Confederation of Independent Poland

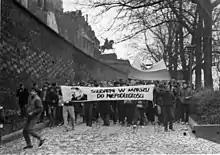
The KPN during independence demonstrations next to the Wawel Castle. On the banner Piłsudski is recognizable.

Another important reference to Piłsudski's Second Polish Republic were the independence anniversary celebrations celebrated on 11 November 1979 in Kraków, carrying banners with Piłsudski through the old capital. Such celebrations were organized throughout the entire communist period from then on and would often end with intervention of the communist Citizen's Militia and mass arrests.